Christine Langenfeld

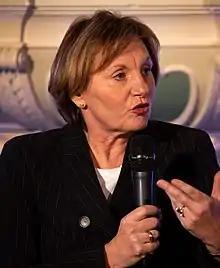
Langenfeld in 2019

Christine Langenfeld (born 16 August 1962) is a German jurist who is currently serving as a judge in the Federal Constitutional Court in the second senate.